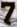
Number: 7